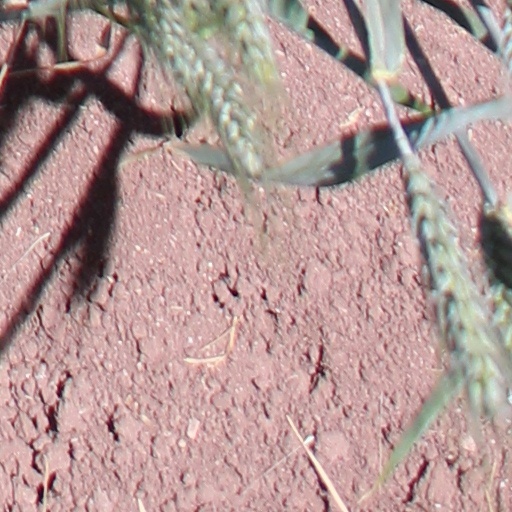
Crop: wheat